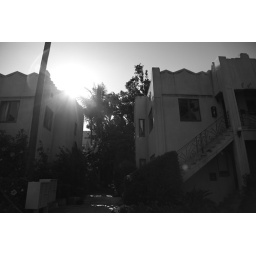
Apartment building in San Diego on Nutmeg across the street from Balboa Park.